Mark Abel

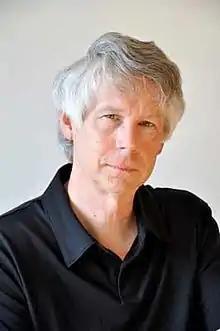
Mark Abel, composer

After a brief stay at Stanford University in the late 1960s, Abel was active on the New York rock scene during the 1970s and early 1980s, leading his own groups, producing the bands The Feelies and The Bongos, and playing on albums of Tom Verlaine and former Left Banke mastermind Michael Brown. He returned to California in 1983 and worked in mainstream journalism for two decades, eventually becoming foreign editor of the "San Francisco Chronicle". He moved away from rock during that period, immersed himself in classical and gradually began developing his hybridized style.